Custom of the sea

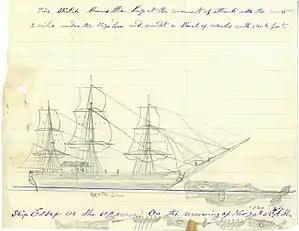
A whale striking the "Essex" on 20 November 1820, depicted in a sketch by Thomas Nickerson

After a whale rammed and sank the whaling ship "Essex" of Nantucket on 20 November 1820, the survivors were left floating in three small whaleboats. They eventually resorted, by common consent, to cannibalism to allow some to survive. Of the seven crew members eaten, six died of starvation and exposure; one, Owen Coffin, lost a lottery, and was shot. The captain volunteered to take Coffin's place, but Coffin refused, accepting his lot stoically.